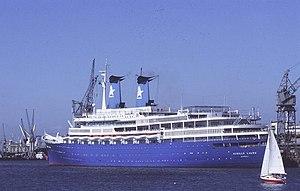
L′Achille Lauro est un navire de croisière dont la quille est posée en 1938 aux chantiers navals Schelde de Flessingue pour la compagnie Koninklijke Rotterdamsche Lloyd. Il s′appelle à l′origine Willem Ruys. La construction est retardée à cause de la Seconde Guerre mondiale et le navire est finalement lancé le 1ᵉʳ juillet 1946 avant d′entamer son voyage inaugural le 2 décembre 1947.
La crise de Sigonella est un cas diplomatique complexe qui risqua de déclencher un engagement armé entre l'armée italienne et les forces spéciales américaines en 1985, au lendemain de la rupture diplomatique entre le président du Conseil italien Bettino Craxi et le président des États-Unis Ronald Reagan en raison du sort des terroristes du bateau de croisière l’Achille Lauro.